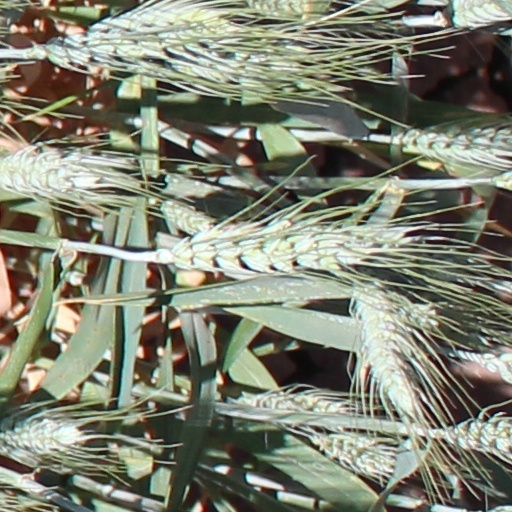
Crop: wheat